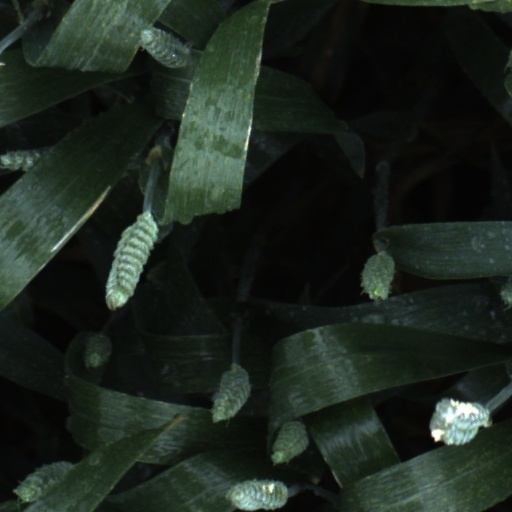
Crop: wheat